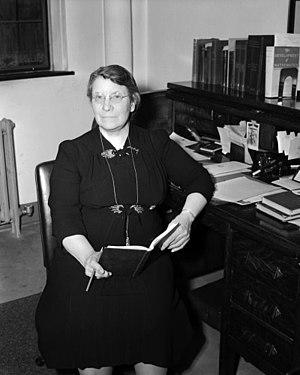
Agnes Ermina Wells, née le 4 janvier 1876 à Saginaw, Michigan - morte le 6 juillet 1959, est une éducatrice américaine et une militante du mouvement pour l'égalité des droits des femmes aux États-Unis. Elle était doyenne de l'Université de l'Indiana et y était professeure de mathématiques et d'astronomie.